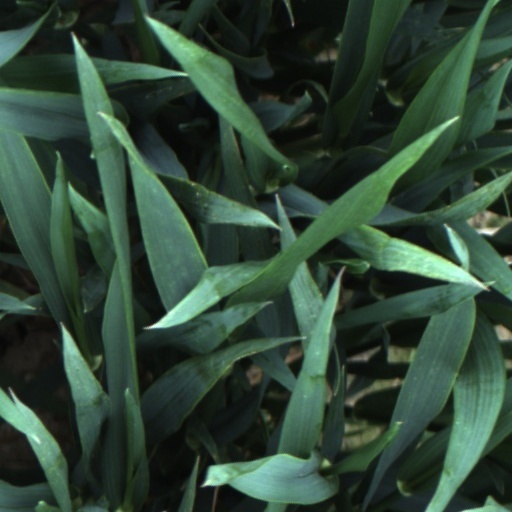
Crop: wheat